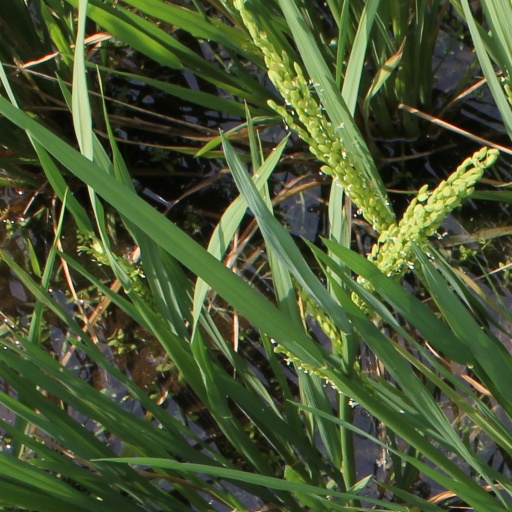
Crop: rice